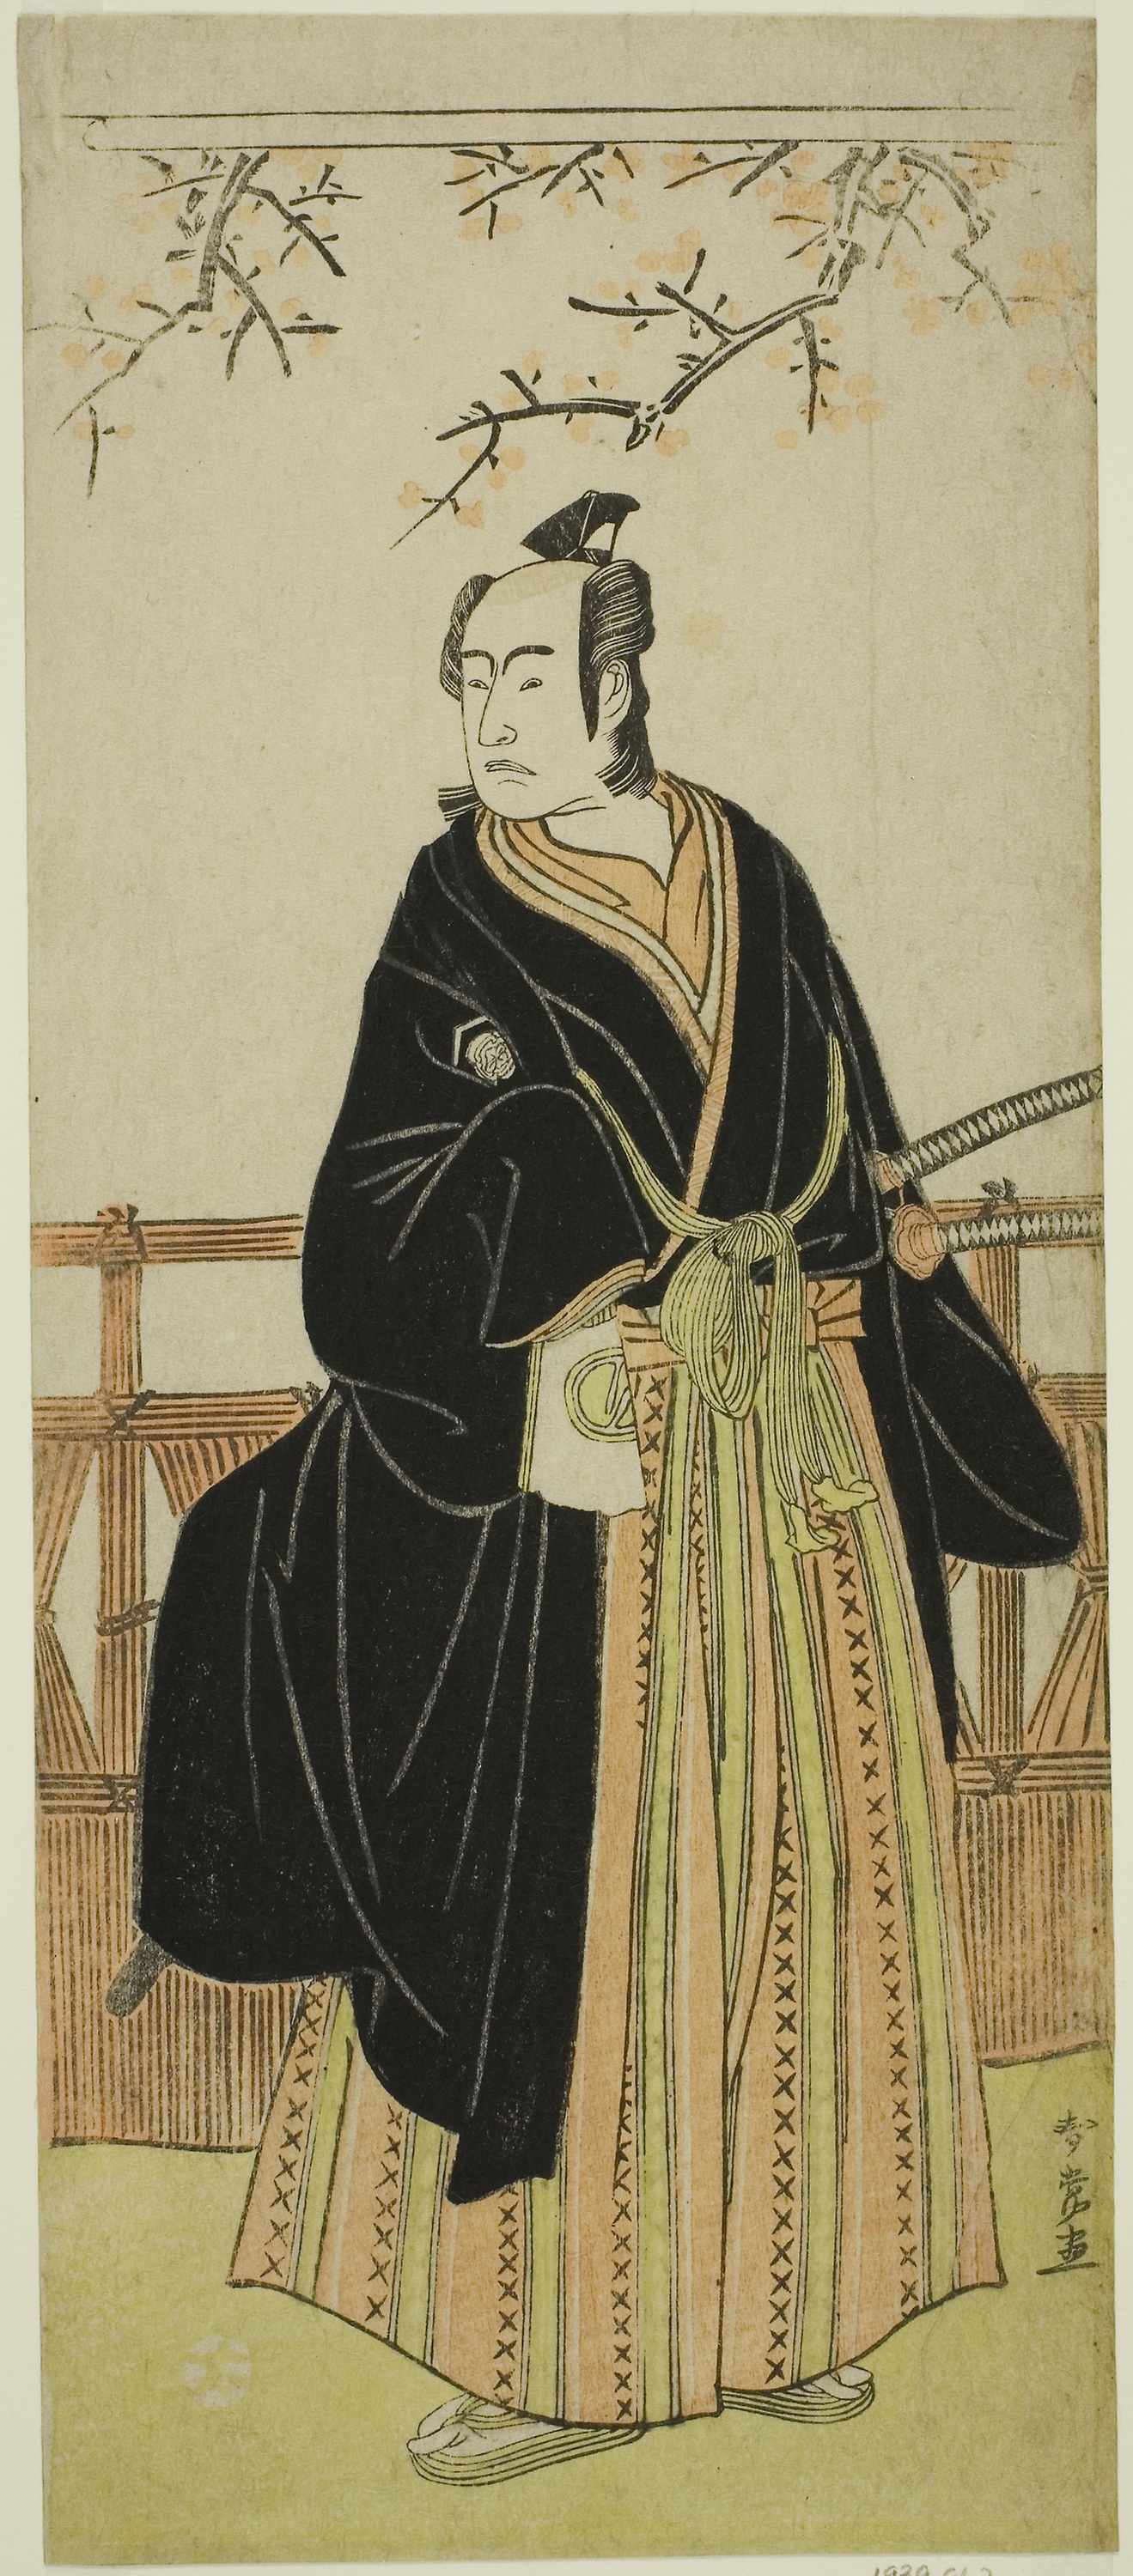
clothing, art, standing, vintage clothing, costume design, illustration